Margaret Thatcher

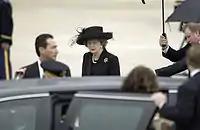
Arriving for the funeral of President Reagan in 2004

On 11 June 2004, Thatcher (against doctors' orders) attended the state funeral service for Ronald Reagan. She delivered her eulogy via videotape; in view of her health, the message had been pre-recorded several months earlier. Thatcher flew to California with the Reagan entourage, and attended the memorial service and interment ceremony for the president at the Ronald Reagan Presidential Library.